In Mizzoura

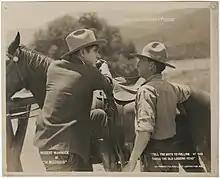
Lobby card

In Mizzoura is a lost 1919 American silent Western film starring Robert Warwick and directed by Hugh Ford. This film is based on the 1890s stage play "In Mizzoura" by Augustus Thomas. The play was previously filmed in 1914.